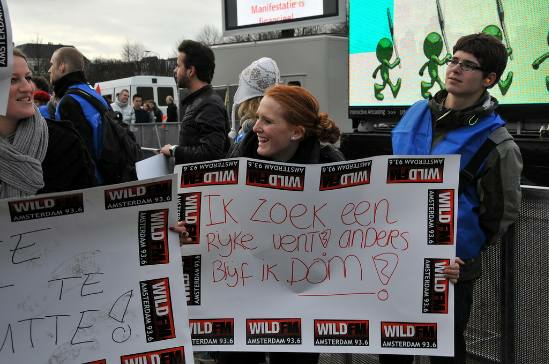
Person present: Yes